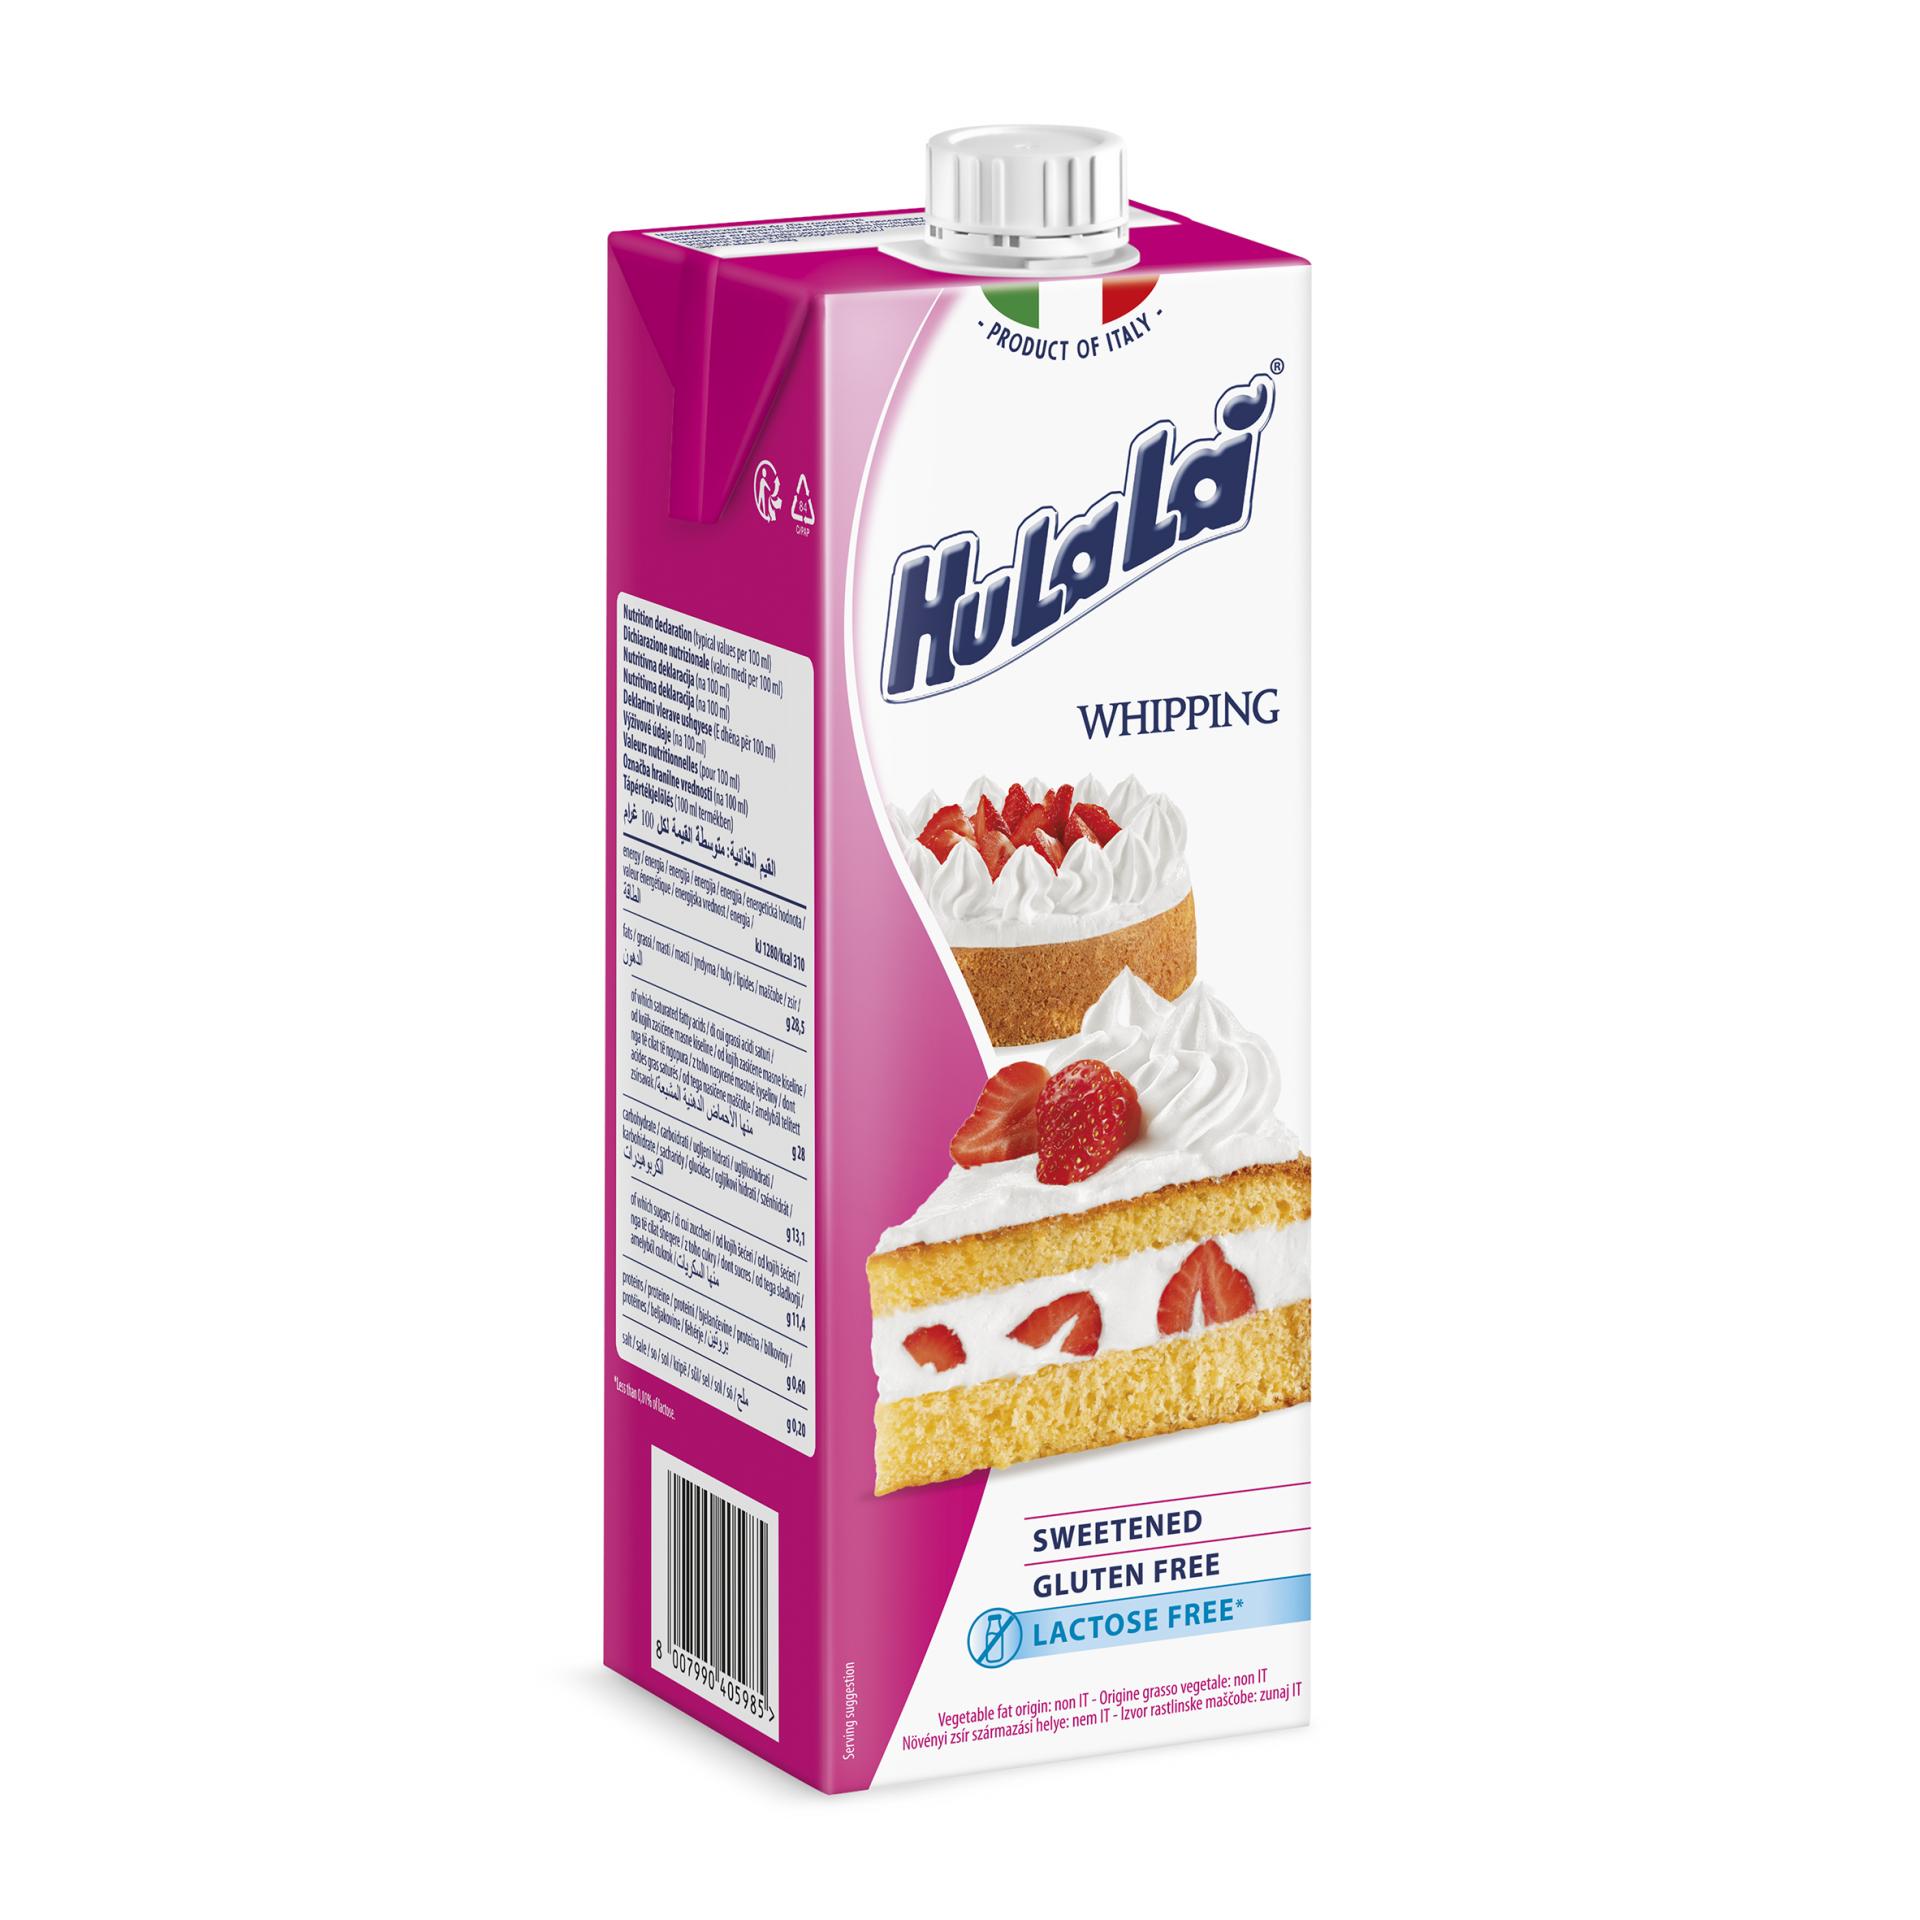
Waste category: cardboard